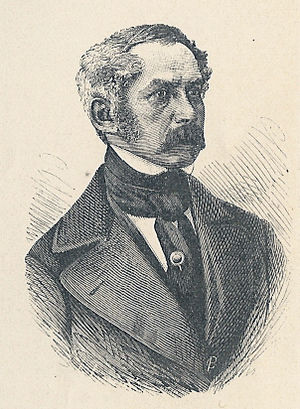
Hærchef (Danmark) / Liste over chefer / Chef for generalstaben
Artillerikaptajn og forfatteren August Baggesen. 1795-1865.
Hærchefen er den øverste militære leder for Hæren, med undtagelse for Forsvarschefen. Stillingen som hærchef kan føres tilbage til 1808, med oprettelsen af Generalstaben. Den nuværende hærchef er generalmajor Michael Lollesgaard.